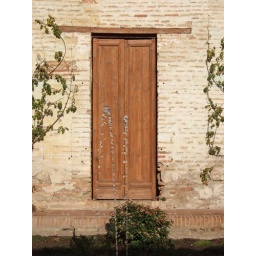
door within wall